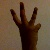
The image shows a hand gesture representing the number 6 in Indian Sign Language.